Matías Kranevitter

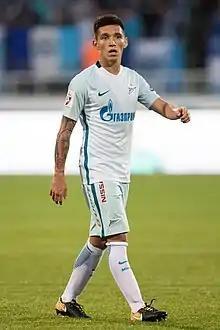
Kranevitter with Zenit in 2017

Claudio Matías Kranevitter (born 21 May 1993) is an Argentine professional footballer who plays as a defensive midfielder for Argentine Primera División club River Plate.